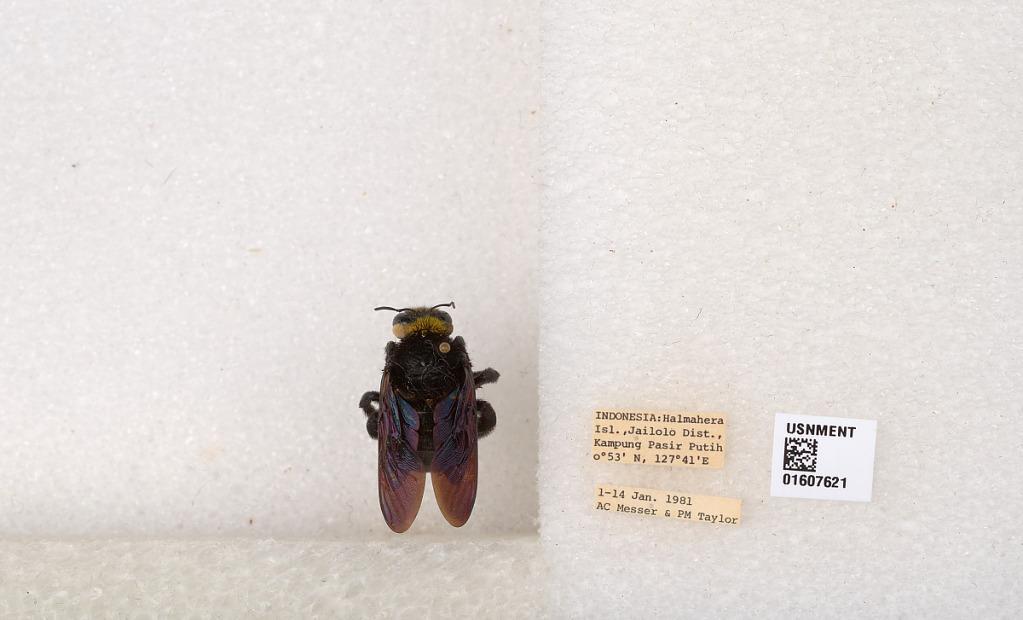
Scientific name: Xylocopa (Koptortosoma) coronata Smith
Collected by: A. Messer & P. Taylor
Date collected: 1981-1-1
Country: Indonesia
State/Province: North Maluku
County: Jailolo
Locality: Halmahera Isl., Kampung Pasir Putih
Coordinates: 0.878136, 127.679